Yite Sar

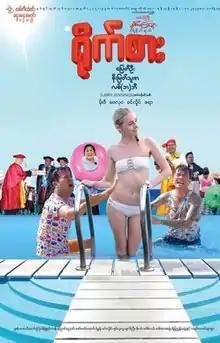
film poster

Yite Sar is a 2018 Burmese comedy film, directed by Mite Tee starring Pyay Ti Oo, Khin Hlaing, Soe Myat Thuzar, Moe Di, Bay Lu Wa, Ayeyar and Libby Jennings. The film, produced by Lucky Seven Film Production premiered Myanmar on September 21, 2018.